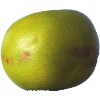
Label: pomelo_sweetie